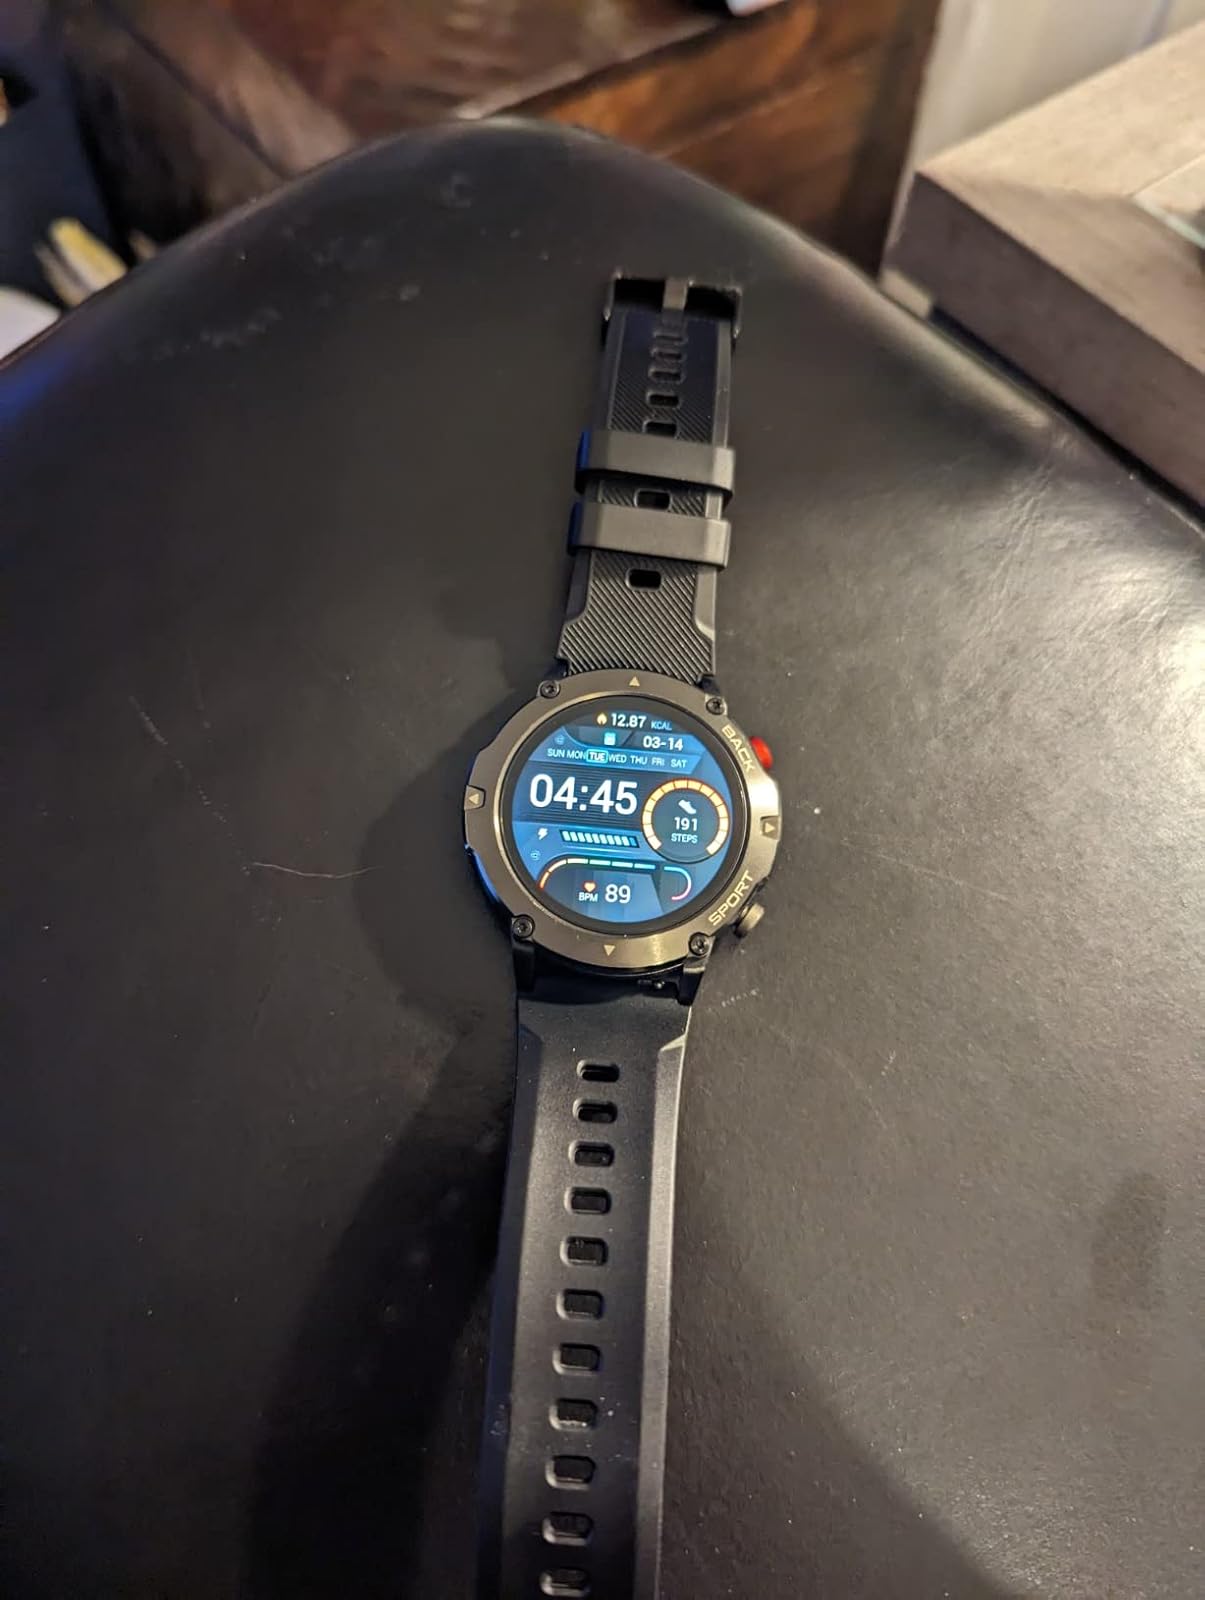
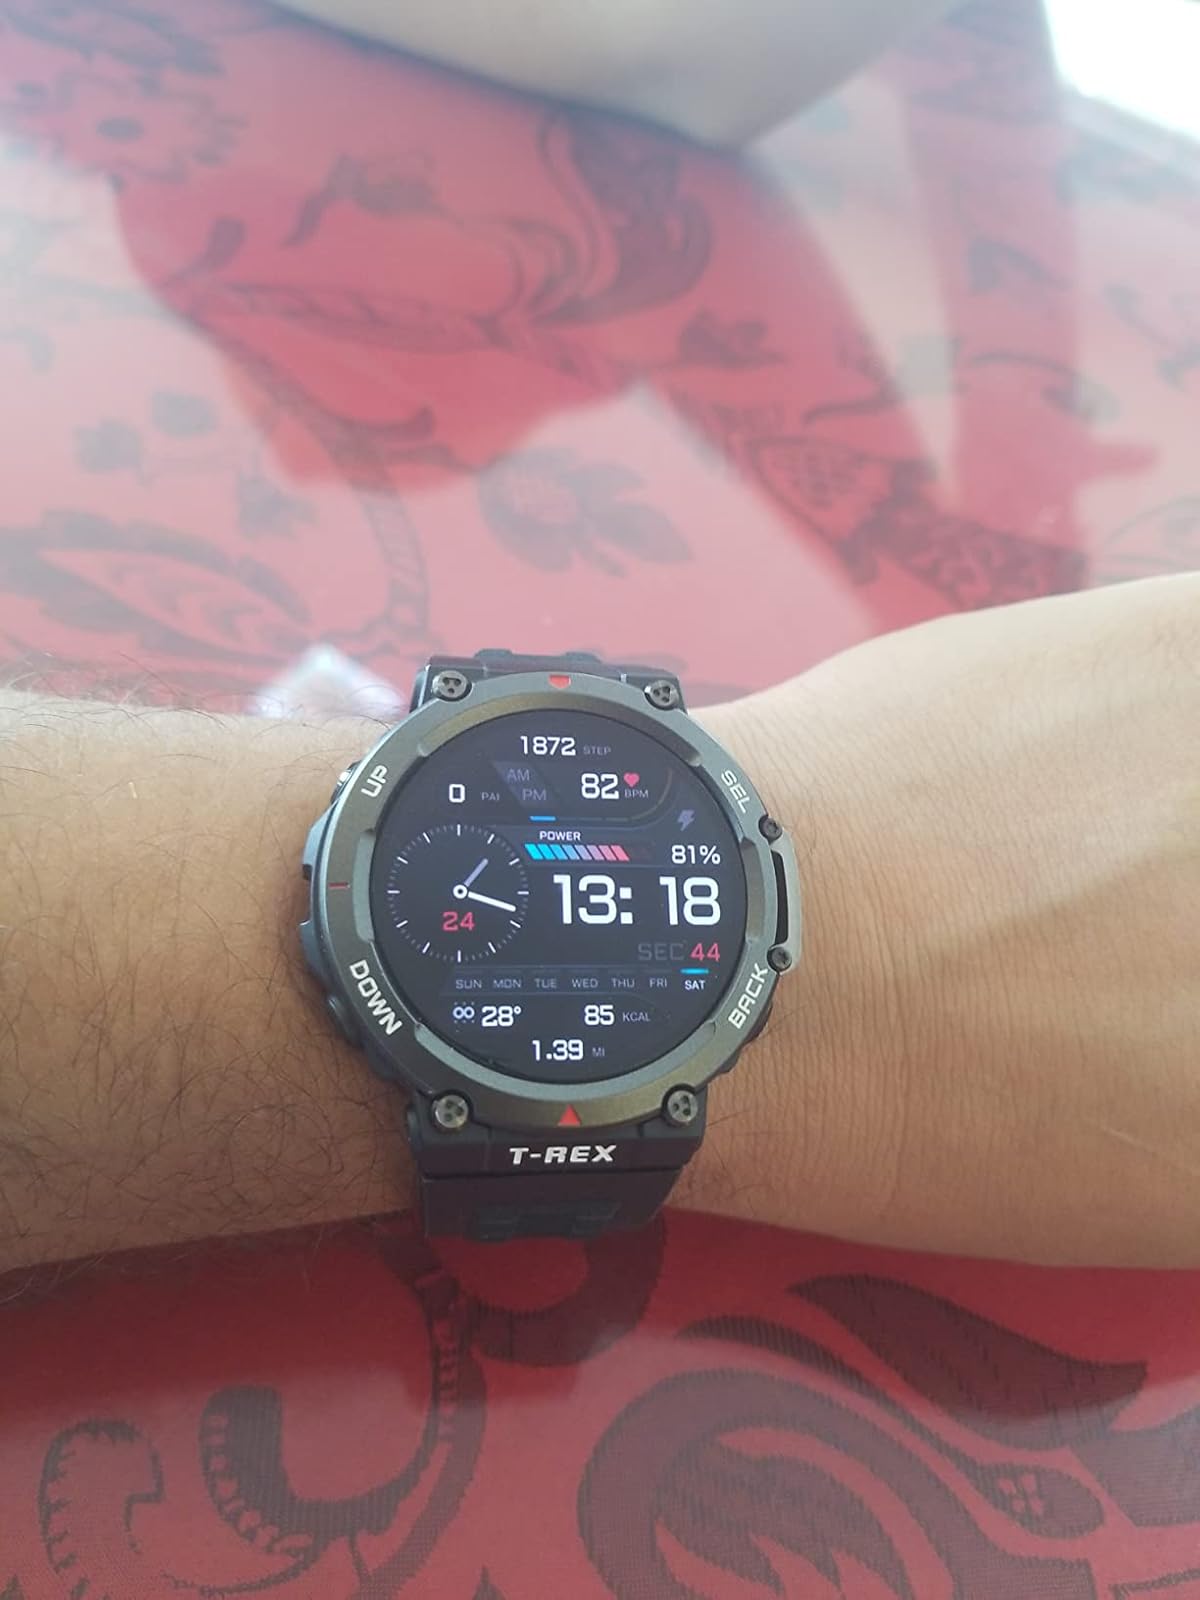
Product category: smartwatch
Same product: no